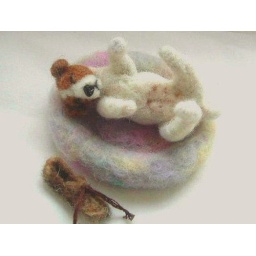
asleep in her little bed with her humans shoe